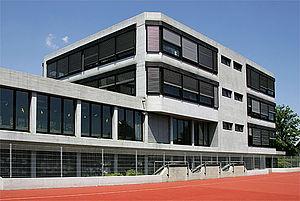
École Thomasgarten à Oberwil